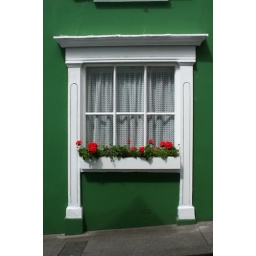
White window in green wall